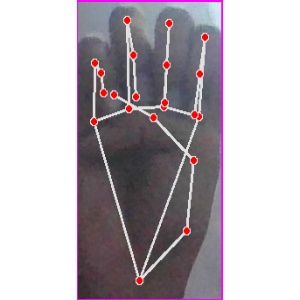
अक्षर: म